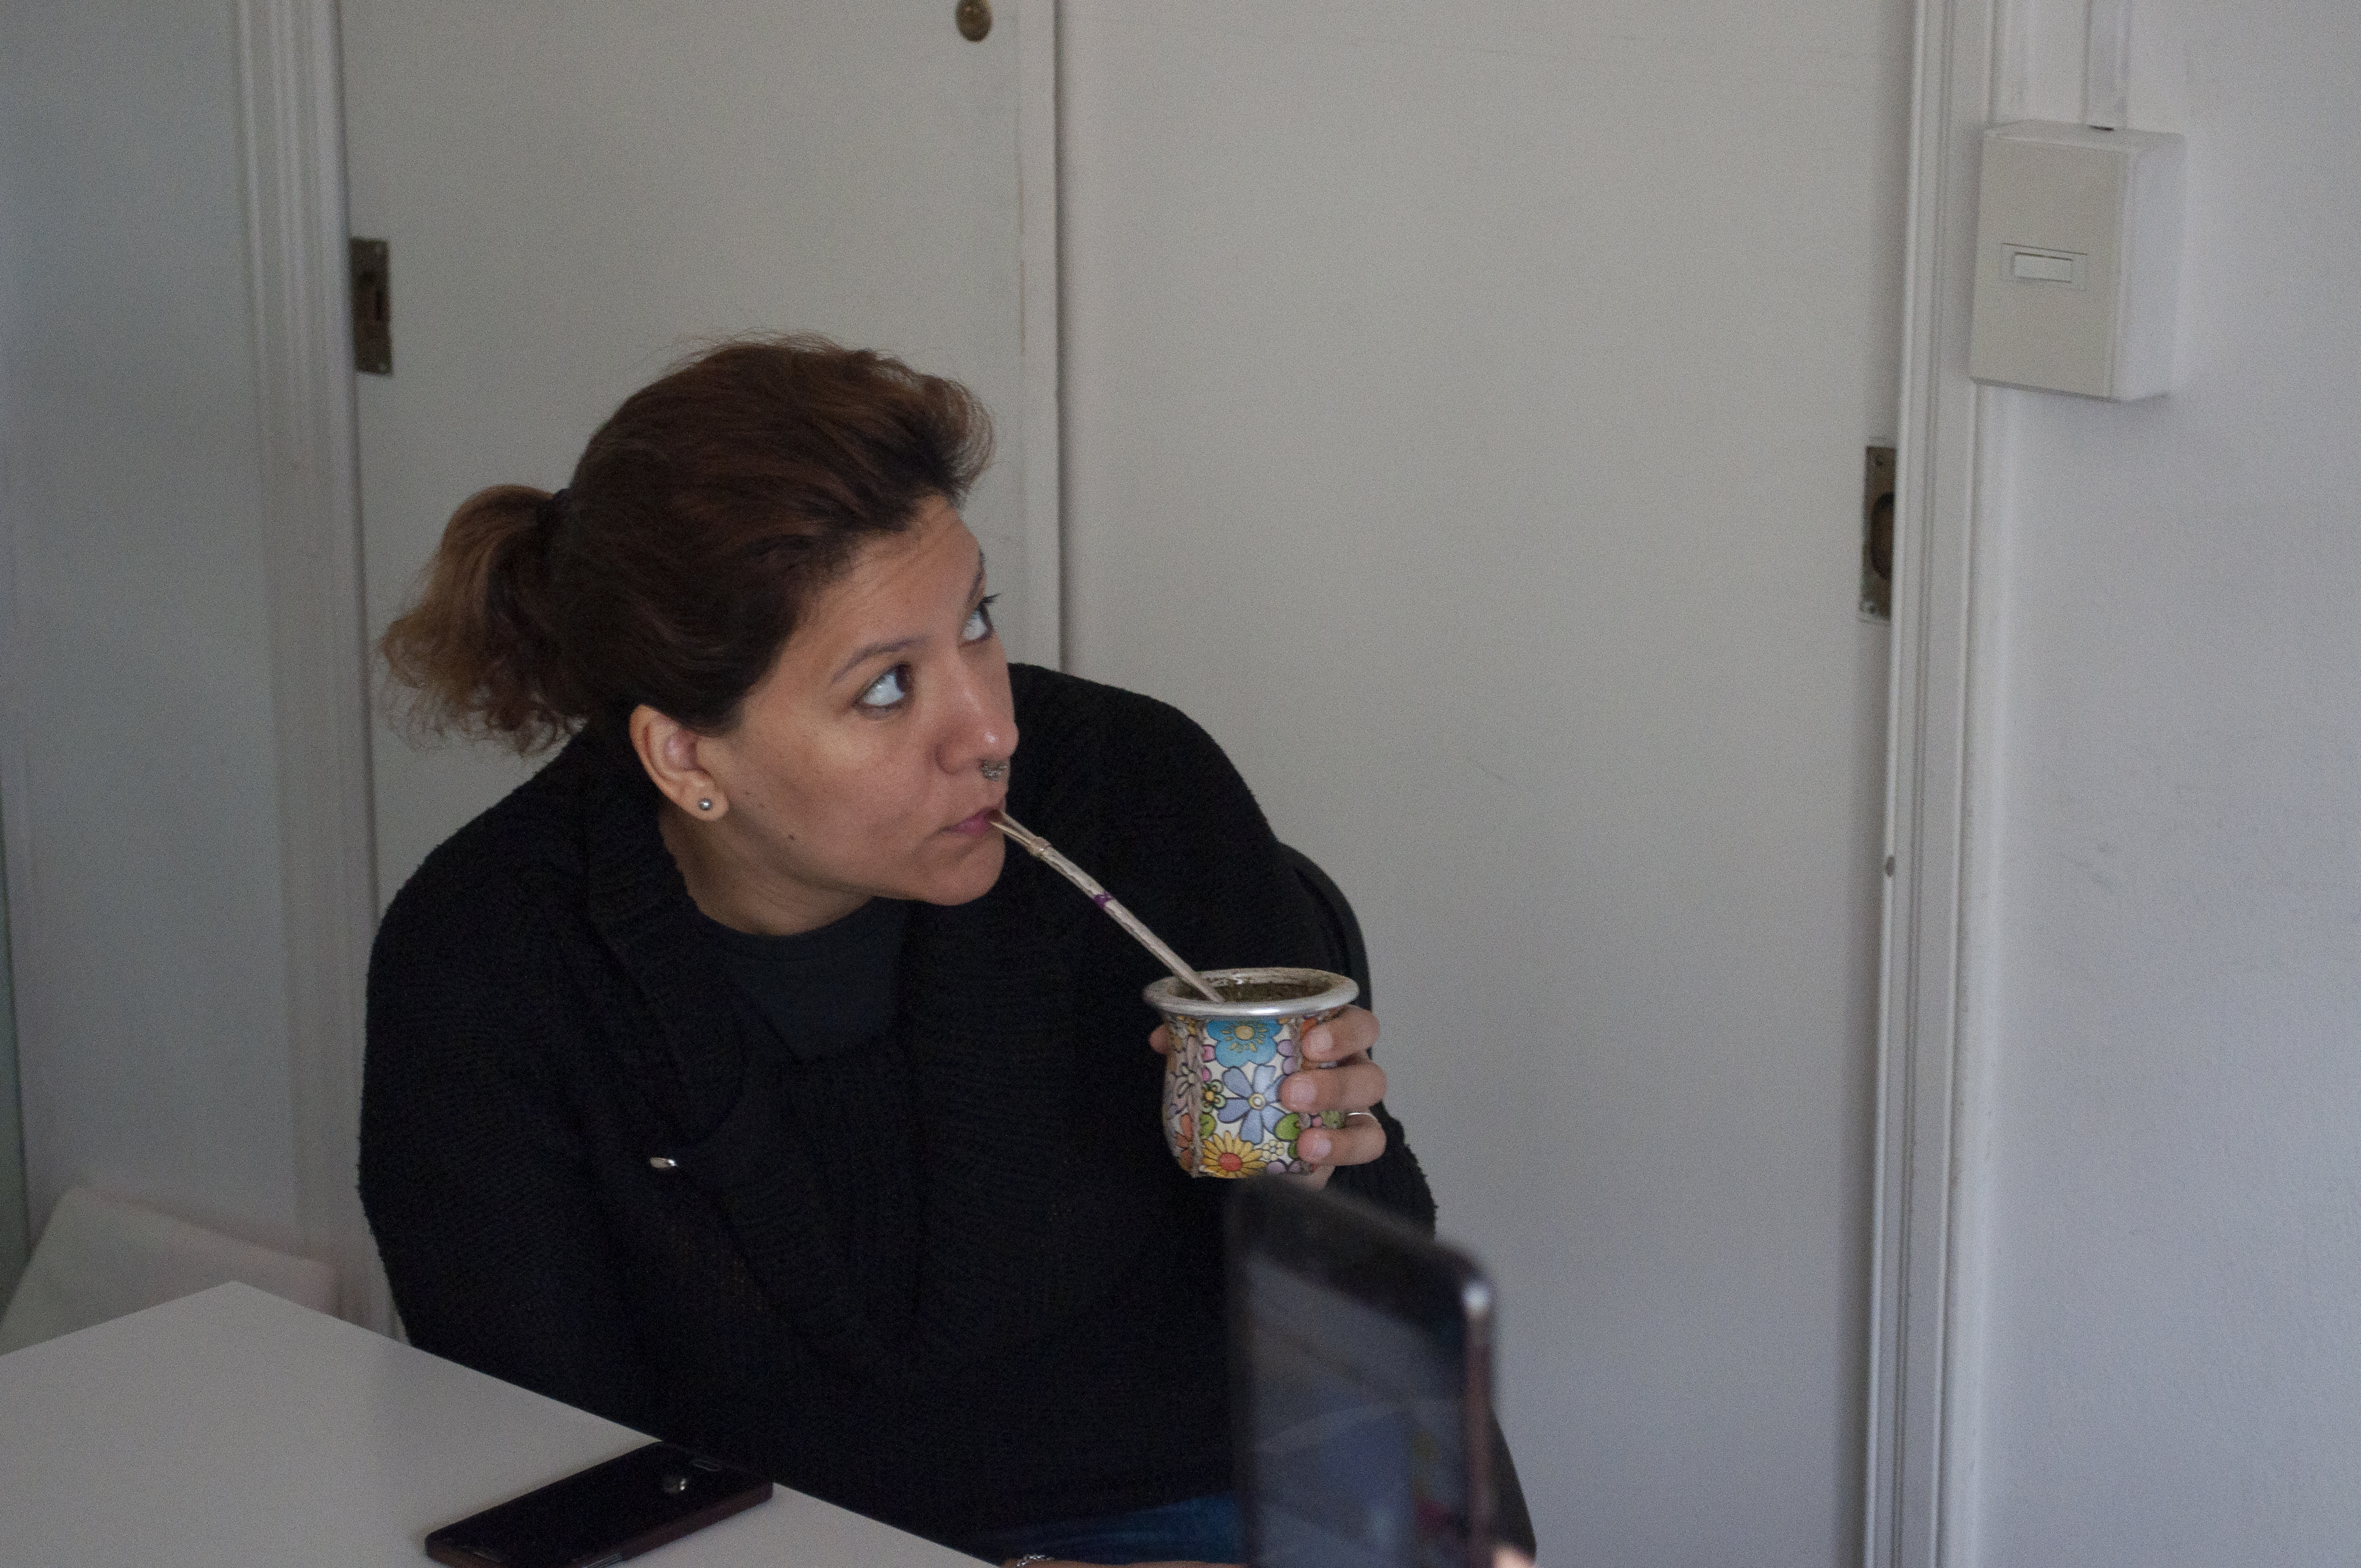
employee, meeting, work, job, working, argentina, mate, office, scrum, agile, programmer, programming, exercise, coach, human, resources, fun, room